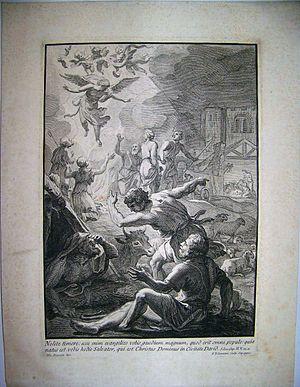
L'annonce aux Bergers - Evangile selon Saint Luc (Ch 2)
Felice Polanzani est un graveur au burin italien, né à Noale en 1700, mort à Rome après 1783.